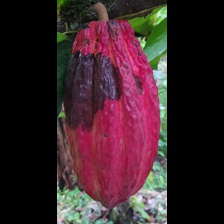
Label: phytophthora